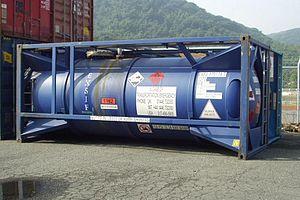
Le diméthyldichlorosilane est un composé chimique de formule SiCl₂(CH₃)₂. Il s'agit d'un gaz incolore, volatil et très inflammable, d'odeur piquante. Il se décompose brutalement au contact de l'eau pour former des chaînes linéaires et cycliques où alternent les atomes de silicium et d'oxygène. Il est produit industriellement essentiellement comme précurseur de polysilanes et de silicones.